Luigi Ferdinando Marsili

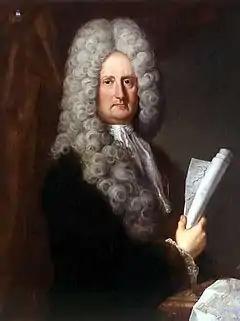
"Conte Ferdinando de Marsigli"

Count Luigi Ferdinando Marsili (or Marsigli, ; 10 July 1658 – 1 November 1730) was an Italian scholar and natural scientist, who also served as an emissary and soldier. He is considered one of the founding fathers of oceanography.